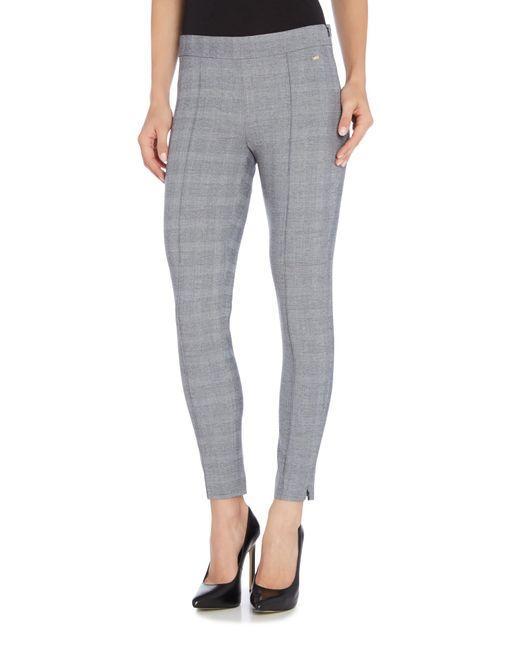
Graue Damenhose für Freizeit und Büro